Directive 8020

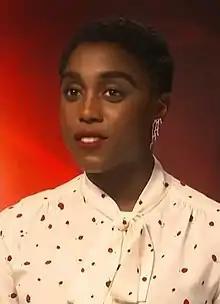
Lashana Lynch "(pictured in 2019)", who plays Brianna Young, is being marketed as the game's leading actress.

"Directive 8020" continues the trend of the anthology by casting a recognizable face as the lead character. Doyle said they were lucky to have Lynch and that she brought "incredible power and depth" to the role of Brianna Young. Doyle said the team "pinched themselves" when Lynch was cast, adding "she was already big when we acquired her for this, so we got really lucky. She was brilliant". The team was looking for a talented British actor when they cast Lynch and she was "gracious and game for everything". Danny Sapani plays the captain of the "Cassiopeia", Commander Stafford.